List of Intermediate and Secondary Education Boards in Bangladesh

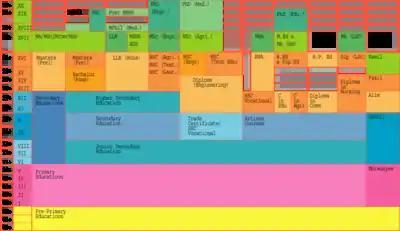
Education system in Bangladesh

The district-based Boards of Intermediate and Secondary Education in Bangladesh manages the country's three-tiered education system at the primary, secondary and higher secondary level. They are responsible for conducting the examinations for the Secondary School Certificate (S.S.C) and Higher Secondary (School) Certificate (H.S.C) level public examinations. S.S.C examination refers to 10th grade exams and H.S.C refers to 12th grade exams. The boards are also responsible for the recognition of private sector educational institutes.